Istanbul Postal Museum

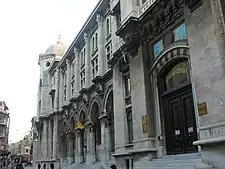
Istanbul Postal Museum (entrance at right) at the Grand Post Office building in Sirkeci, Istanbul

The Istanbul Postal Museum, aka PTT Museum Istanbul, is a postal museum dedicated to the historical development of mail and telecommunication services in the Ottoman Empire and Turkey, exhibiting related equipment and instruments as well as a collection of postage stamps. It was established in 2000 by the Turkish Post, and is situated inside the Grand Post Office building at Sirkeci quarter of Fatih district in Istanbul, Turkey.